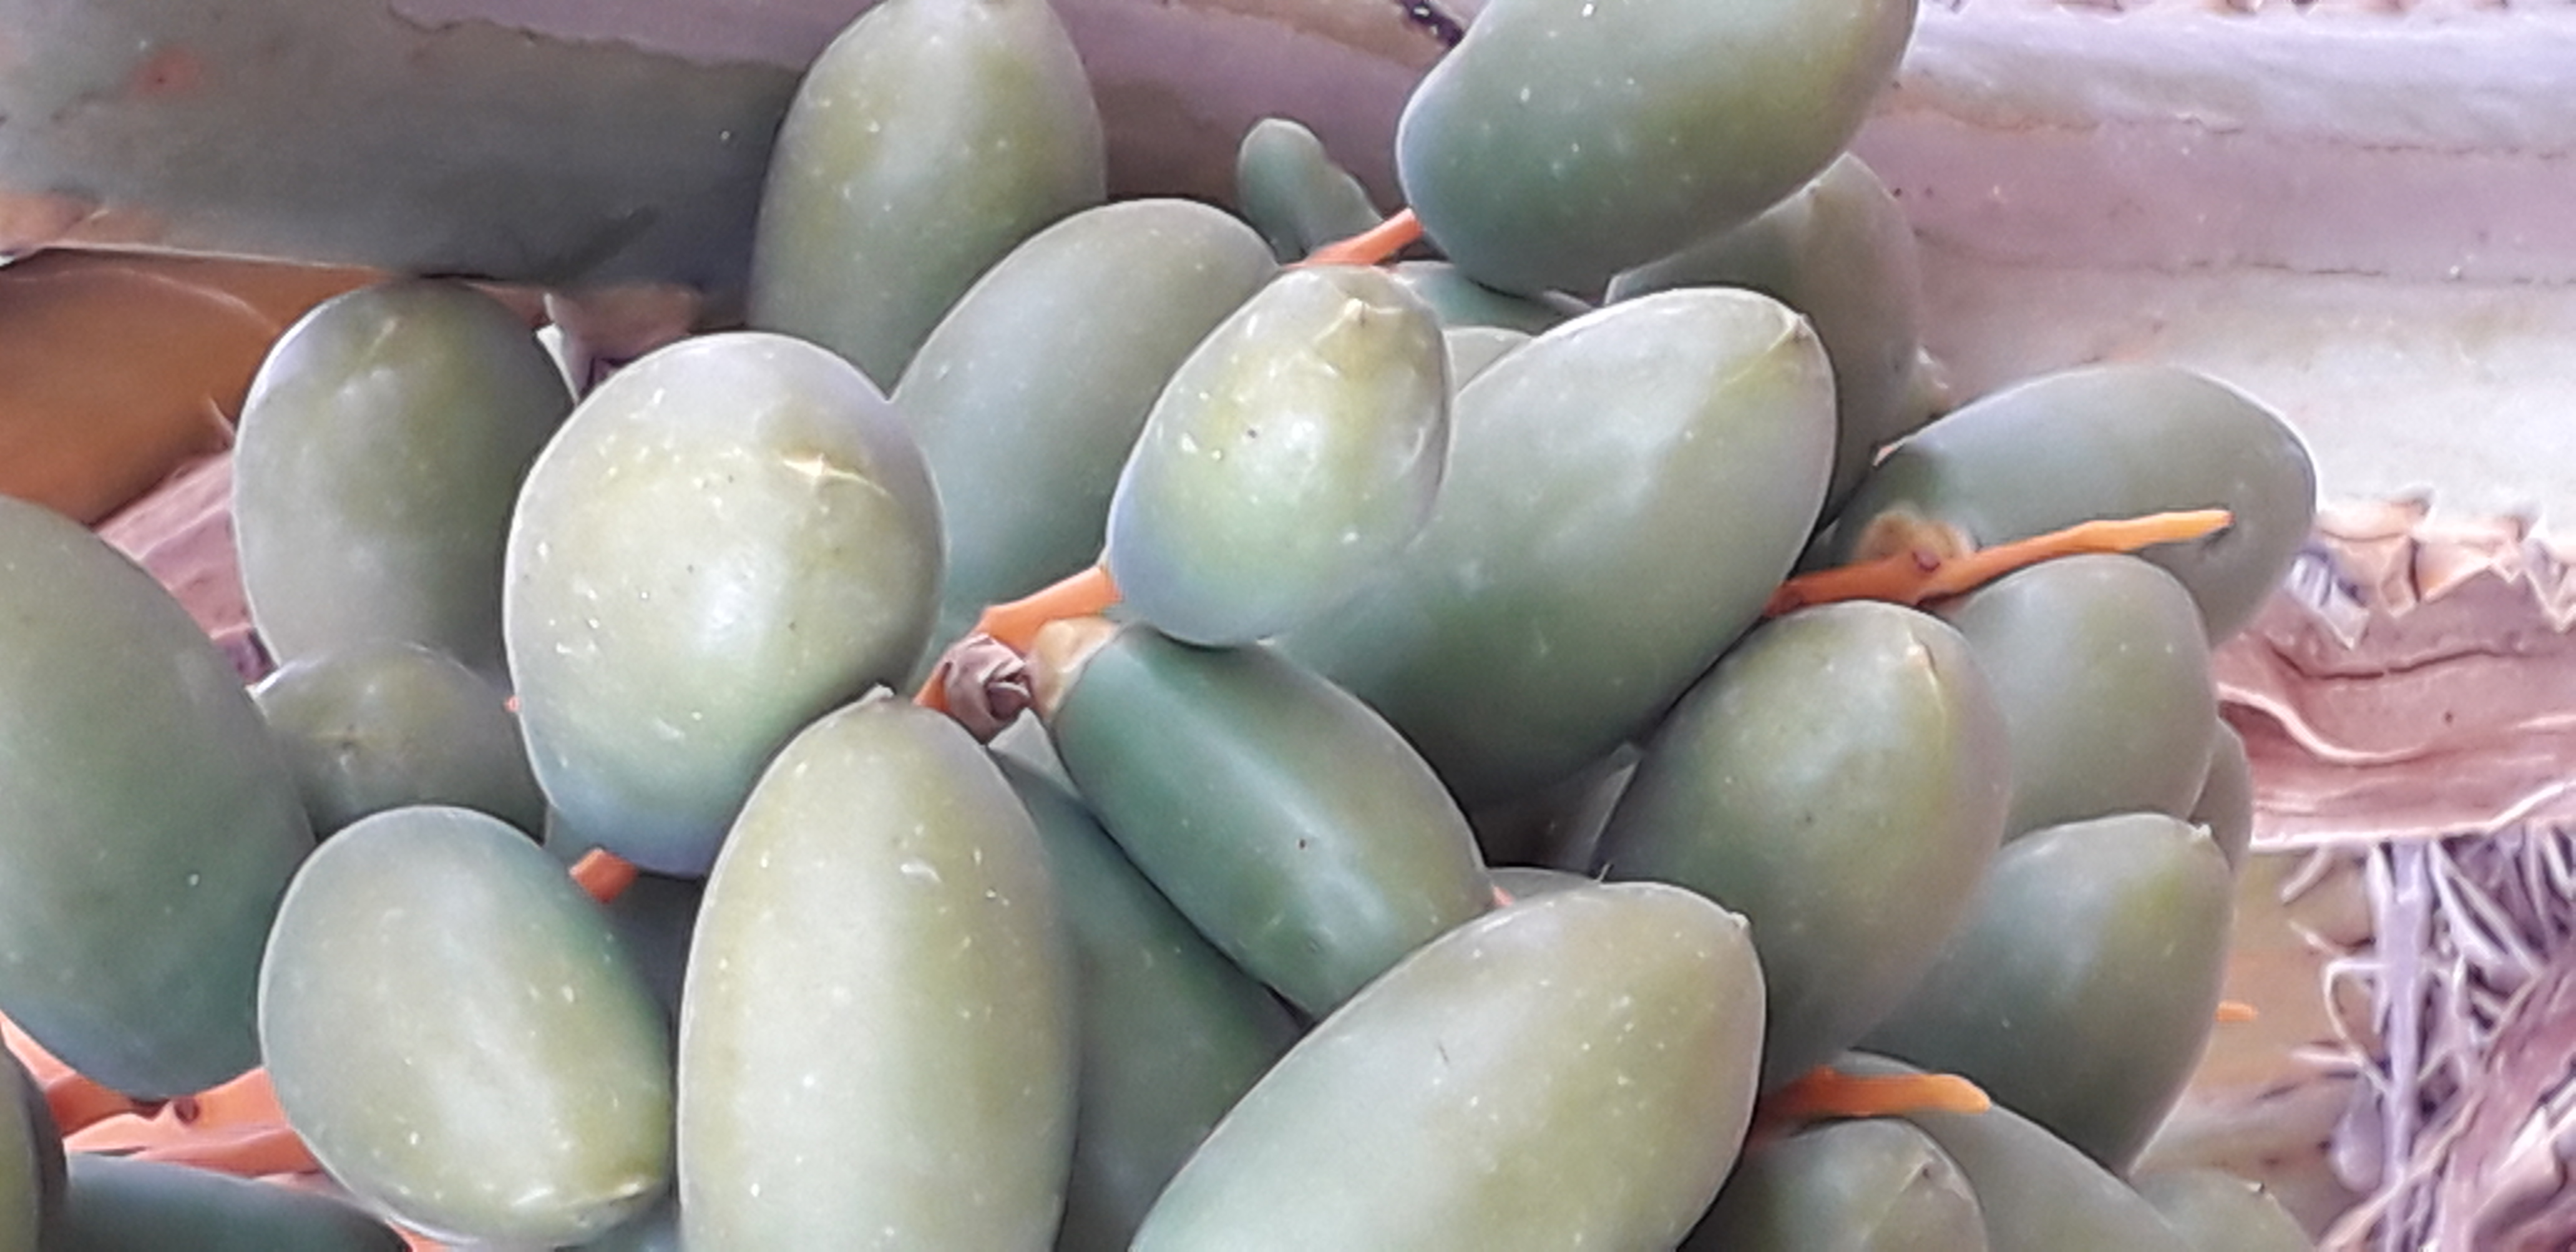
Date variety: kholt